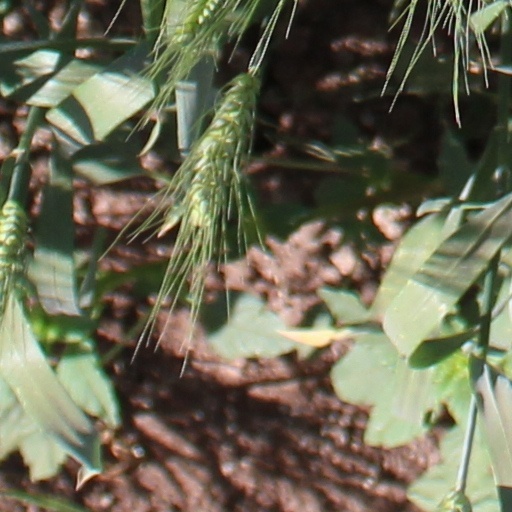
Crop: wheat